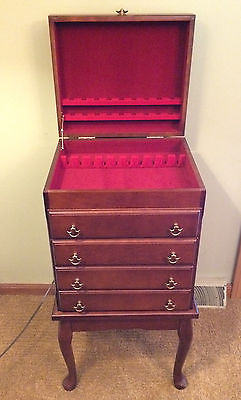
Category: cabinet